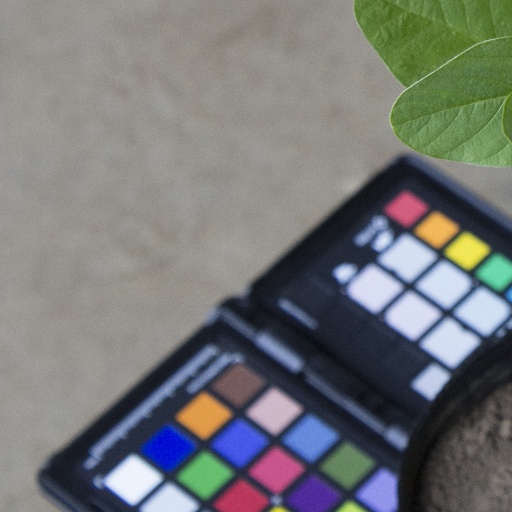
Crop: soybean